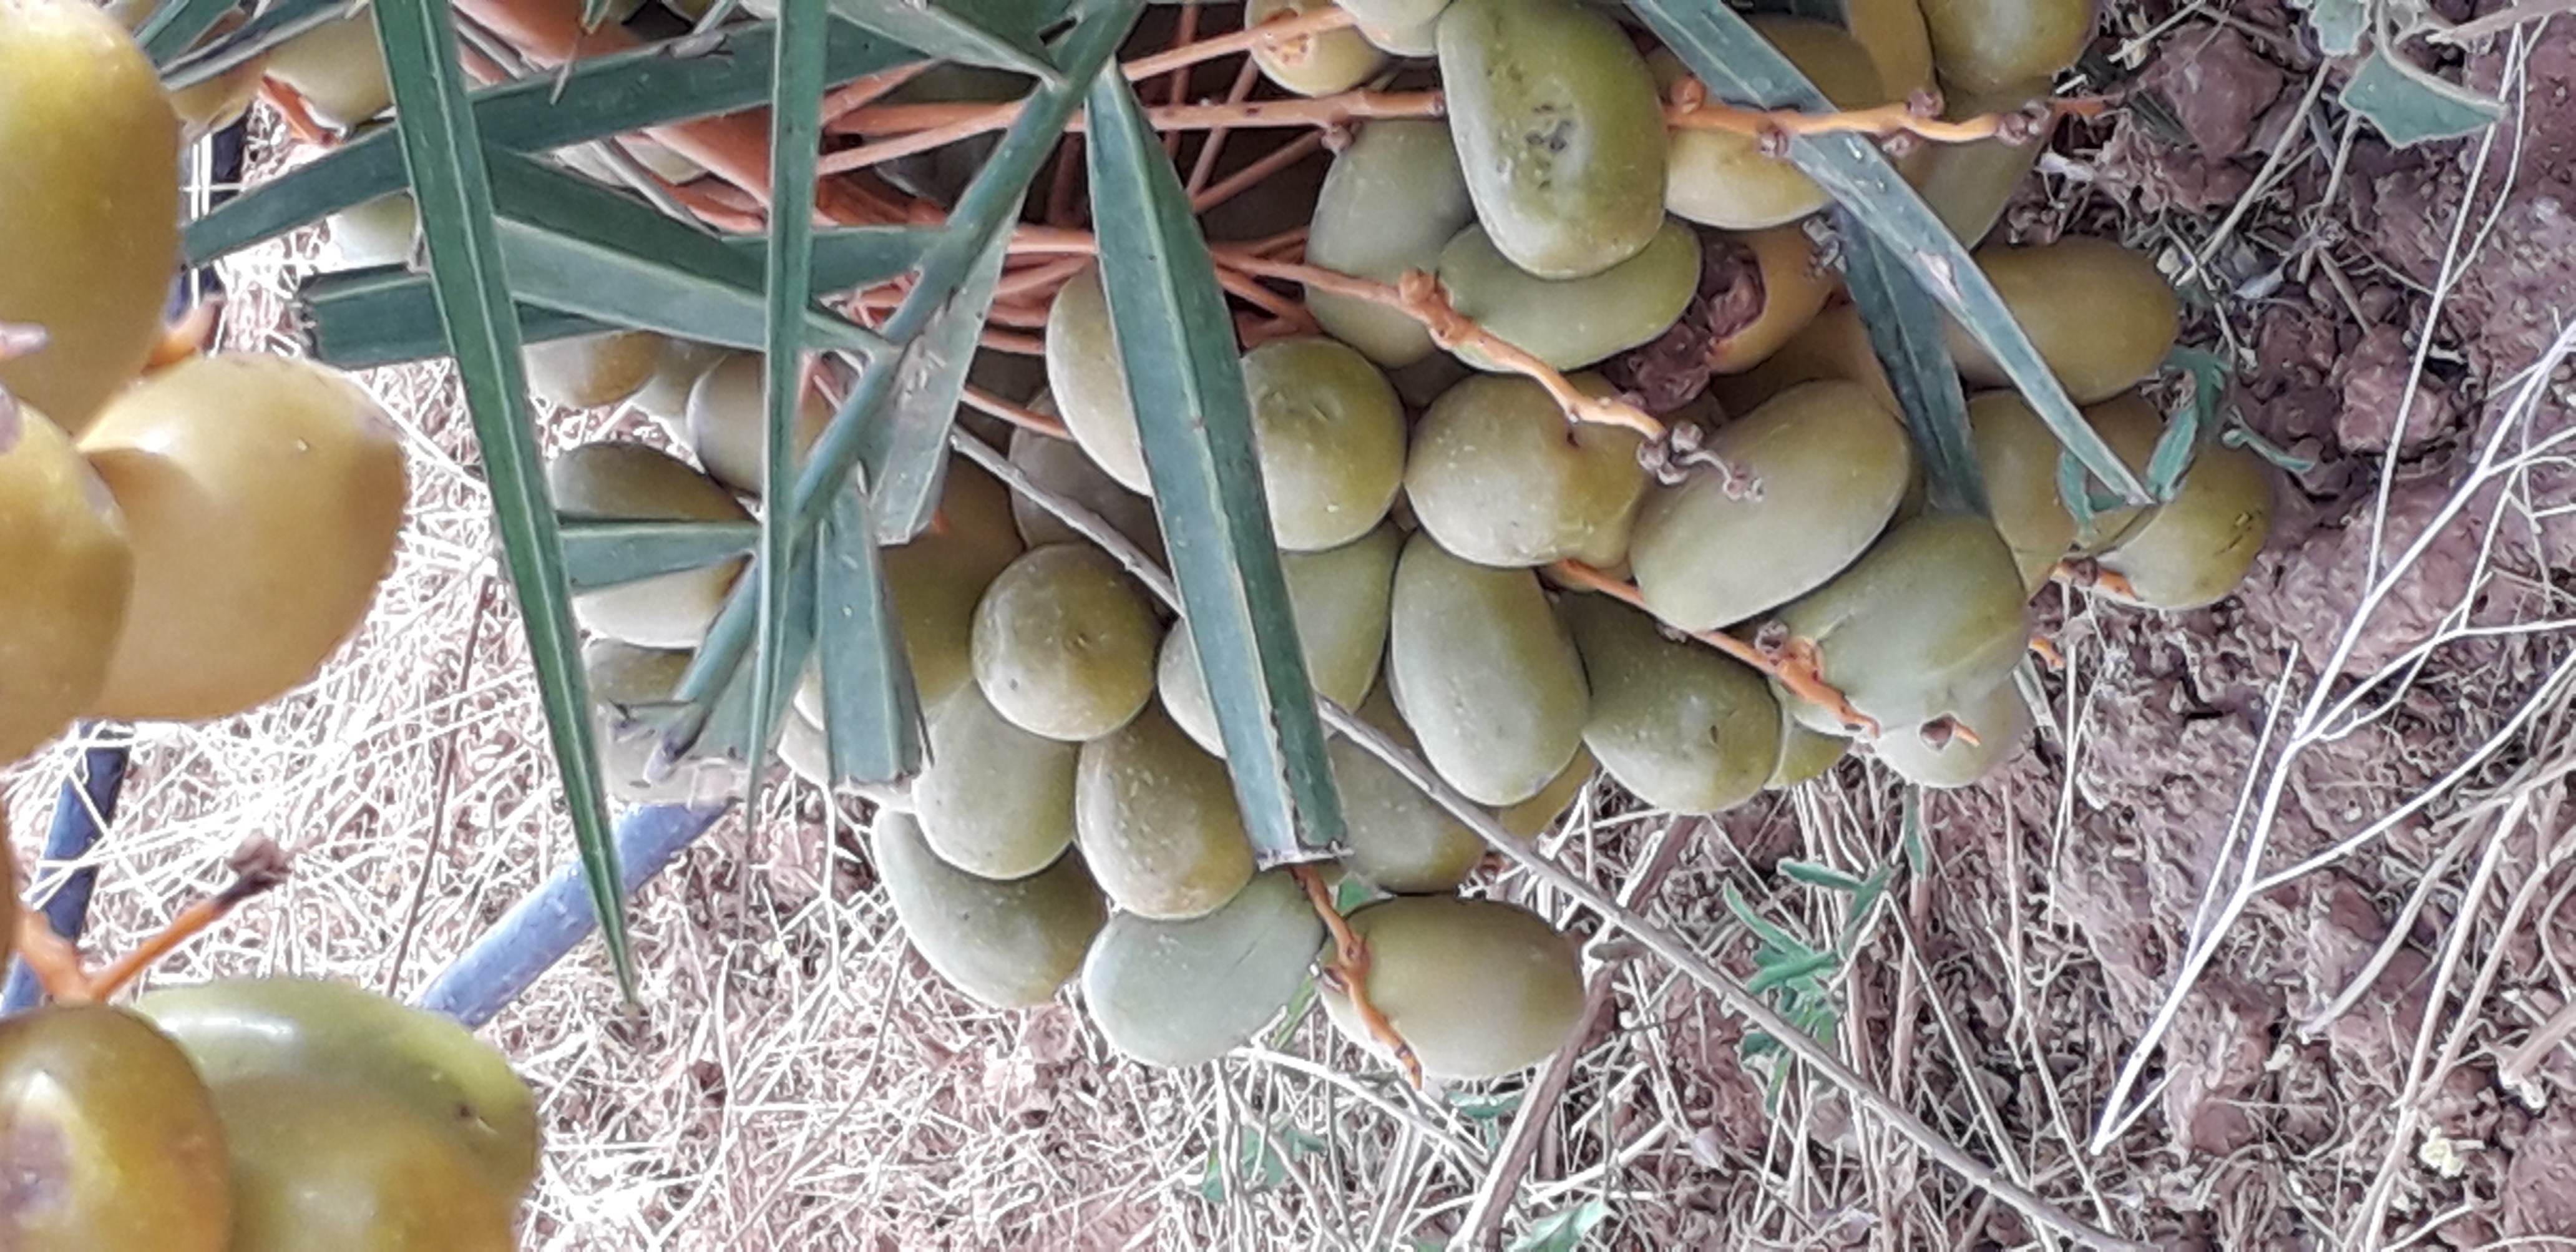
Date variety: Boufagous